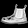
Label: Ankle boot